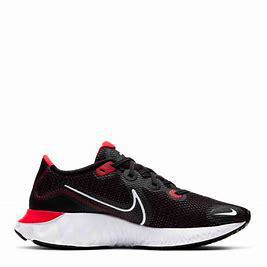
Brand: Nike
Model: Renew Run